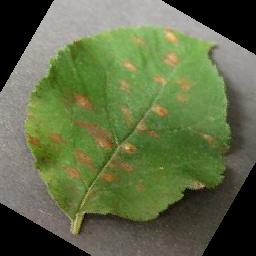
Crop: apple
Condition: cedar_rust